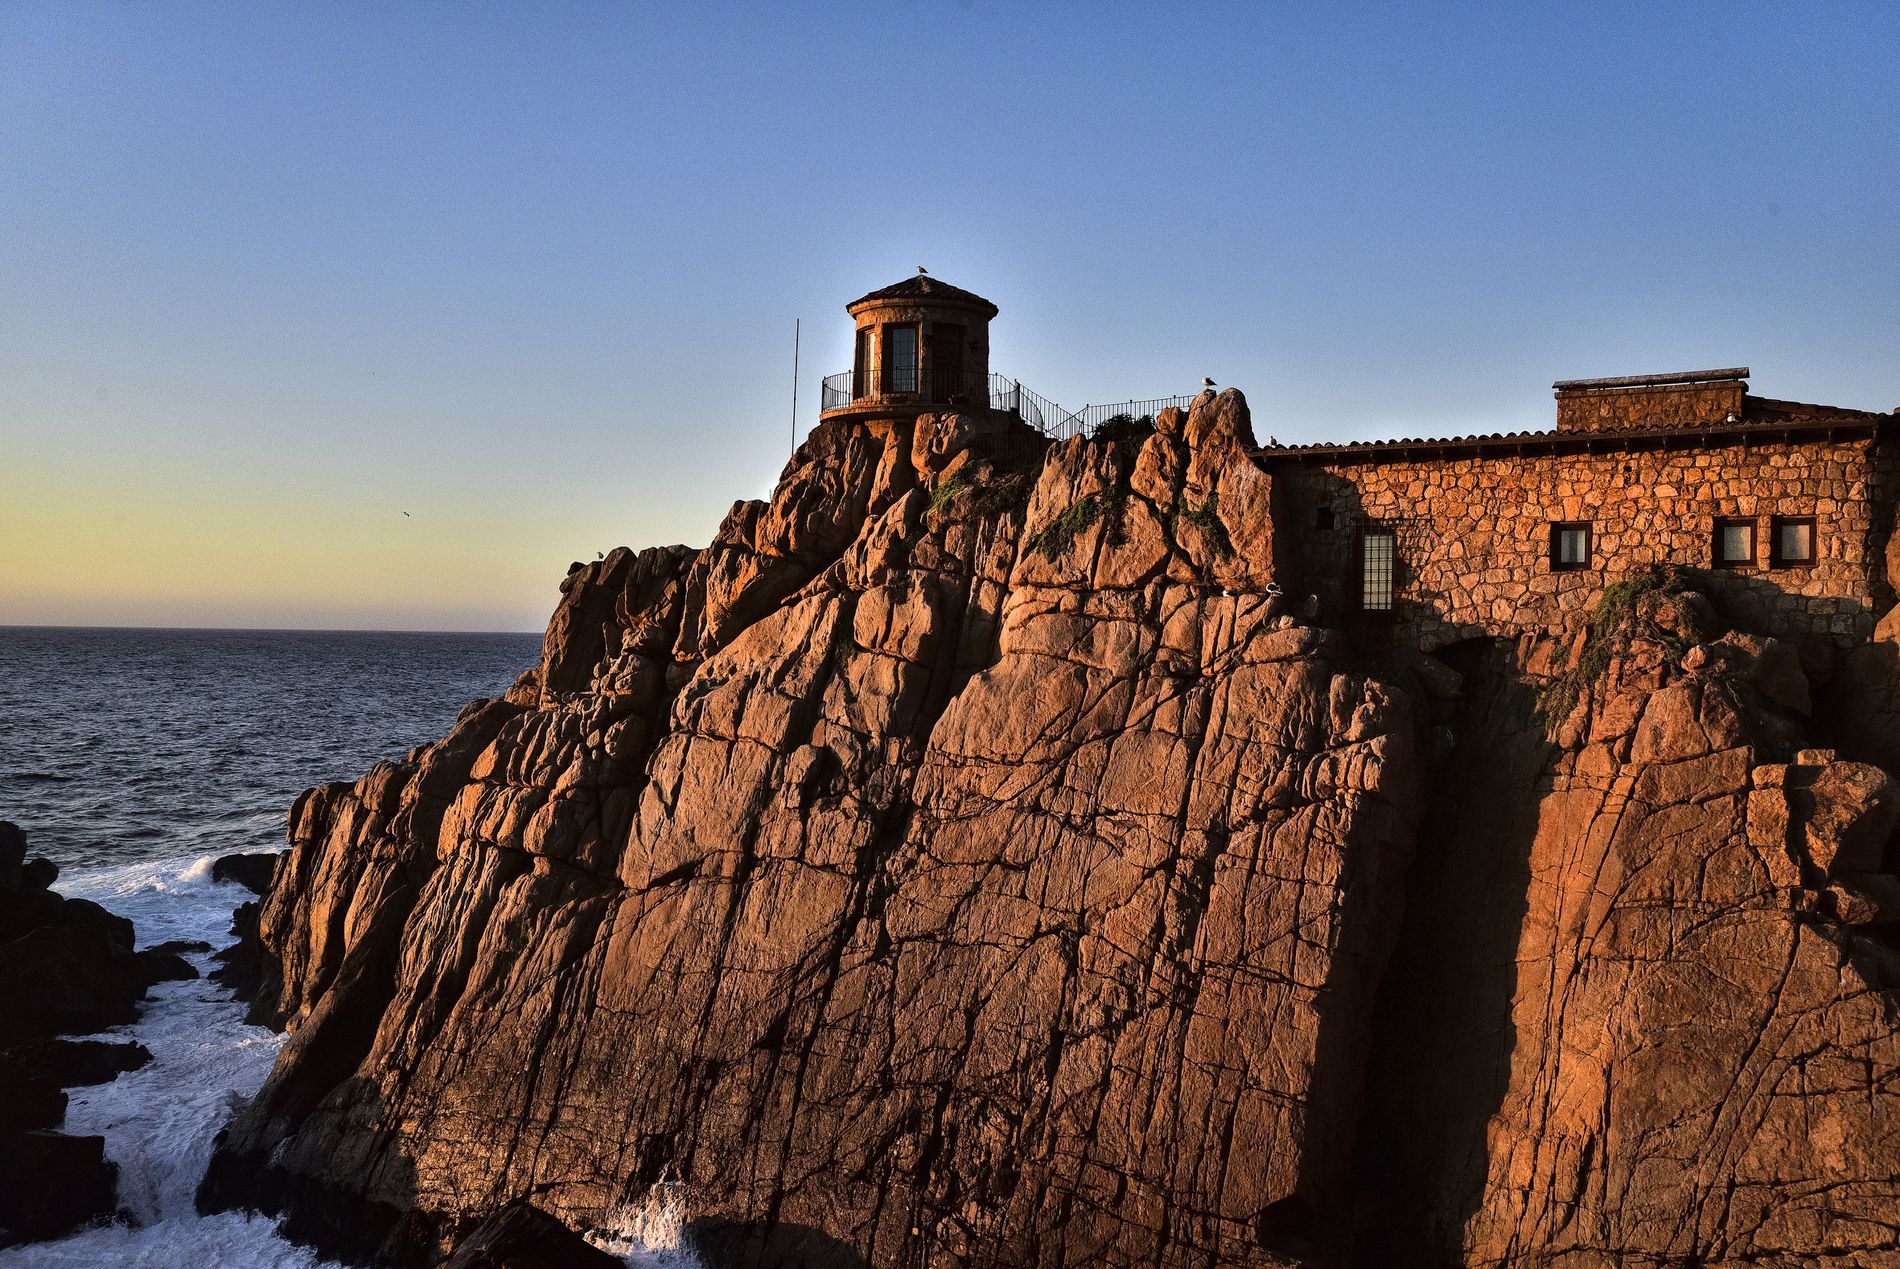
Cliff Lighthouse.
A stone lighthouse surrounded by a railing and a pole, along with a building near the lighthouse, is on a cliff near the sea. The water seems a bit rough underneath a clear sky. A few birds are standing on the roofs and the rocks.
A wide shot taken during daytime captures a lighthouse and a building standing on a cliff in a symmetrical view. The sky and water surround the rocky landscape. A blue and yellow gradation complements the rocky colors, creating an analogous palette. The overall mood is calming and warm.
Labels: Cliff, Nature, Outdoors, Rock, Architecture, Building, Shelter, Scenery, Castle, Fortress, Landscape, Sky, Sea, Water, Promontory, Beacon, Lighthouse, Tower, Coast, Shoreline, Beach, Bunker, Waterfront, Countryside, Hut, Rural, Bird, Rocks, Railing, pole, Birds
Camera: NIKON CORPORATION NIKON D750
Lens: 24.0-85.0 mm f/3.5-4.5, AF-S VR Zoom-Nikkor 24-85mm f/3.5-4.5G IF-ED
Aperture: F9
Exposure: 1/1250 sec
ISO: 1600
Focal length: 32.0 mm